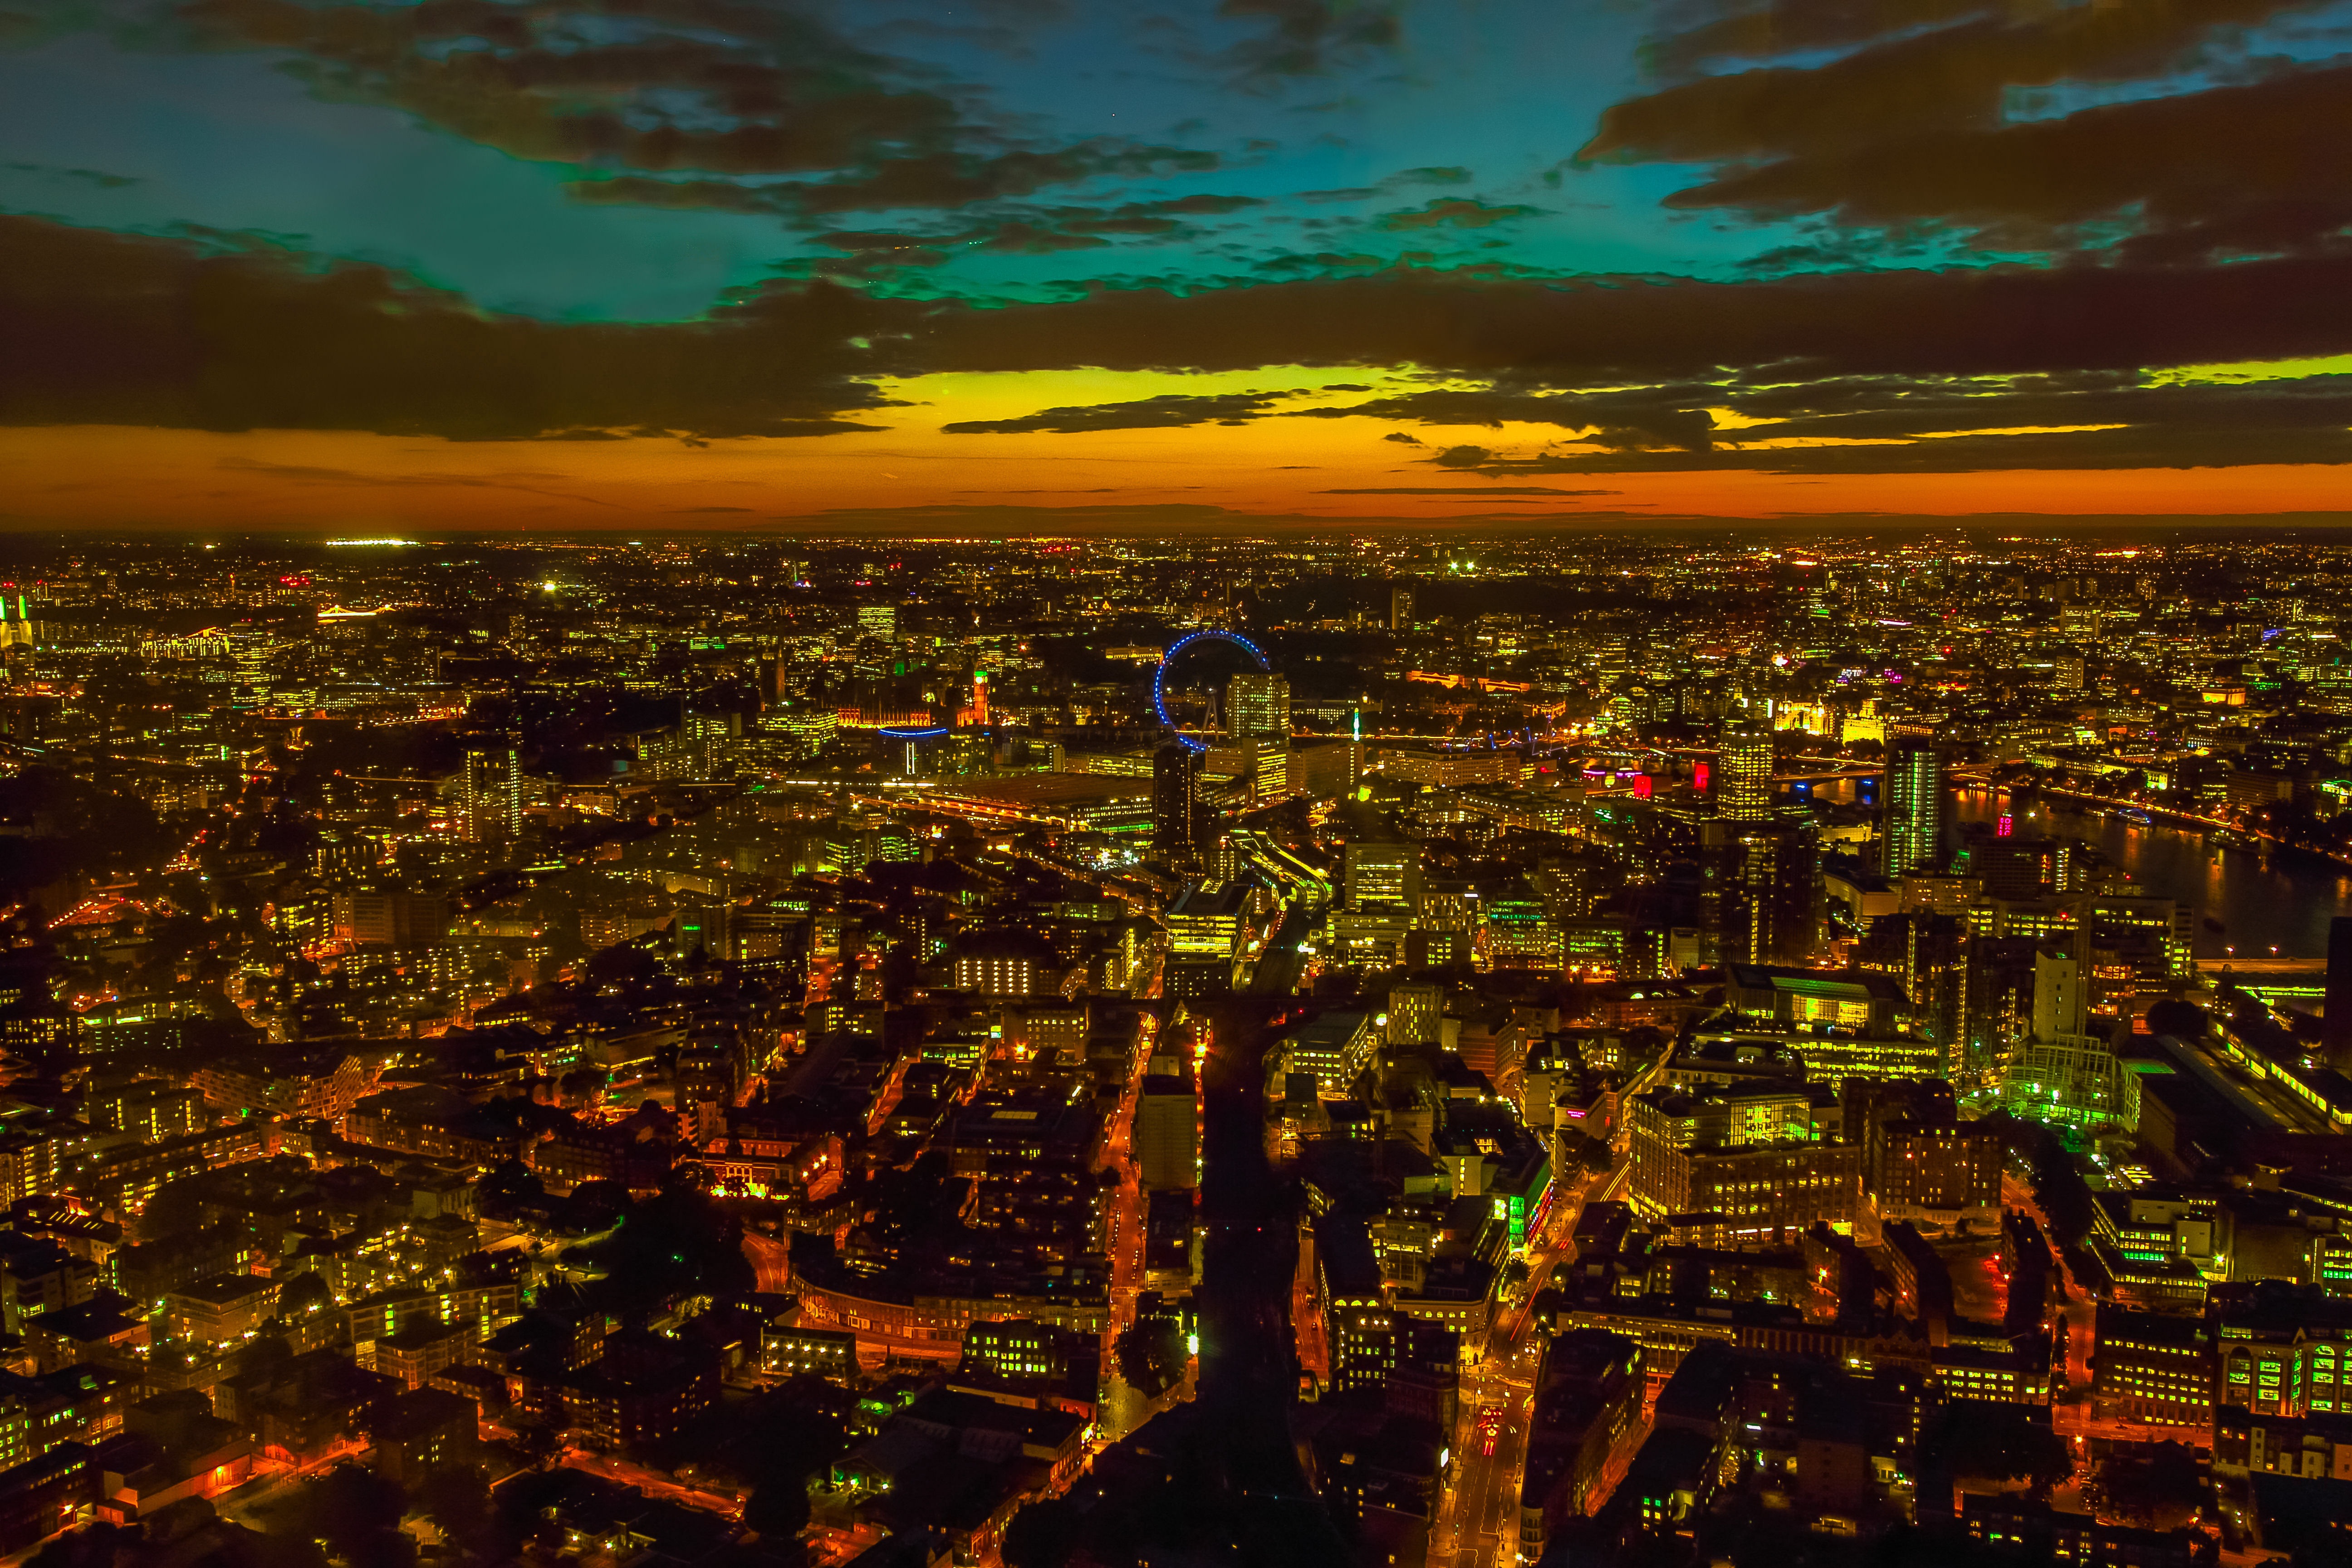
horizon, sunset, skyline, night, city, skyscraper, cityscape, panorama, dusk, evening, london, metropolis, aerial photography, views of the city, residential area, human settlement, metropolitan area